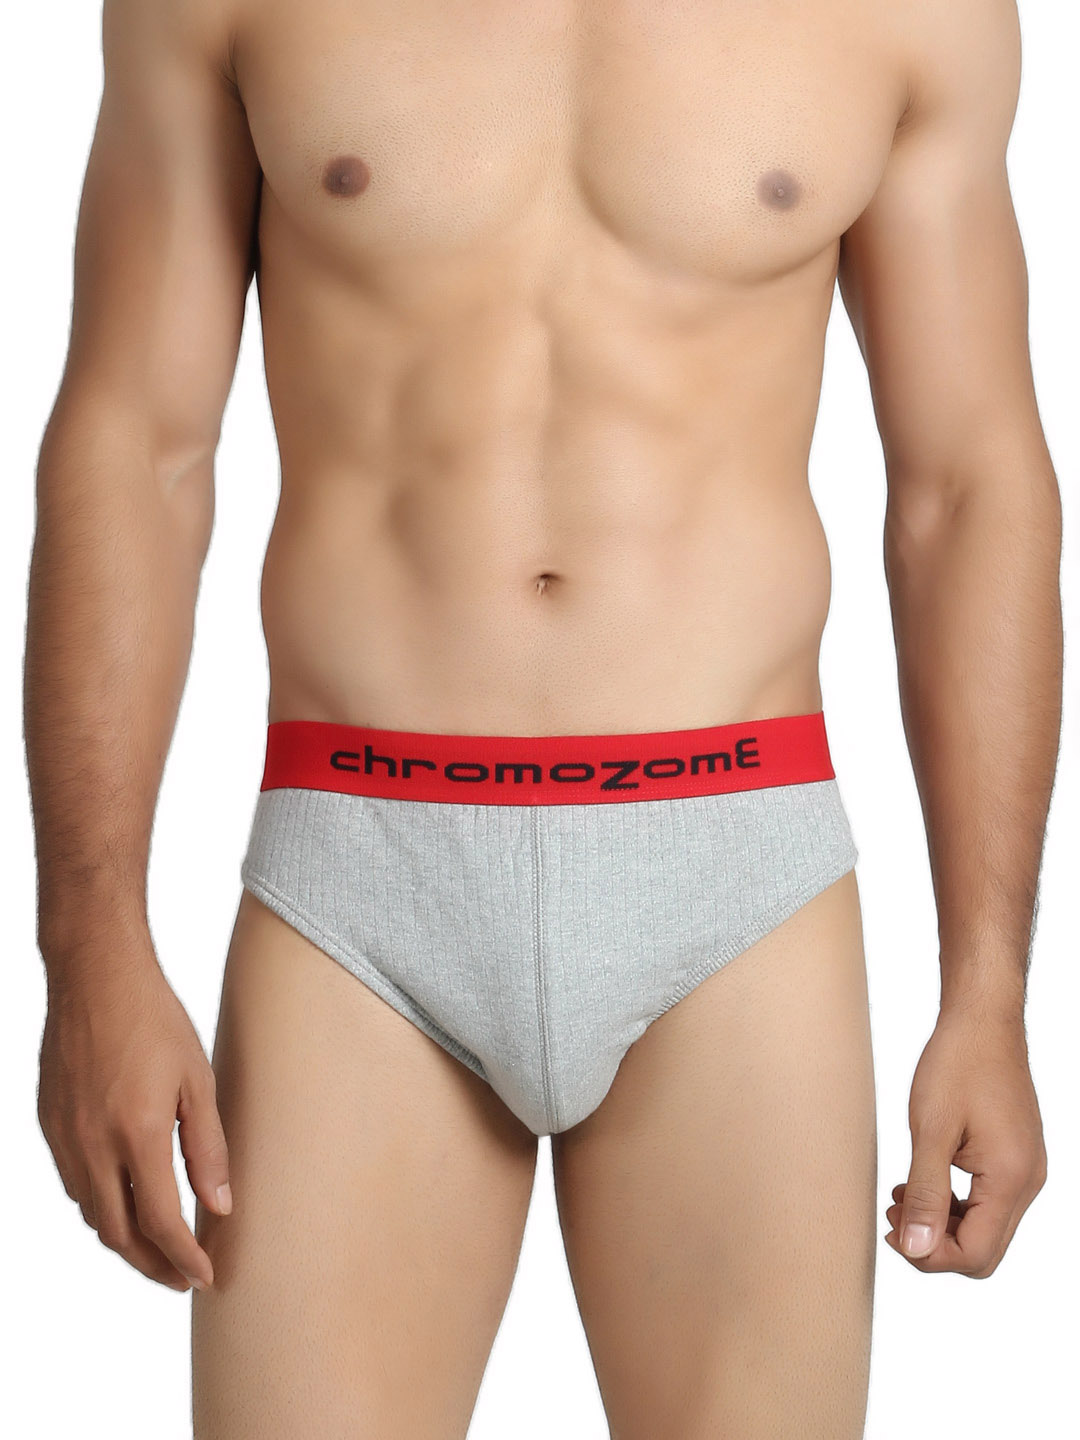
Chromozome Men Grey Melange Briefs
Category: Apparel / Innerwear / Briefs
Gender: Men
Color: Grey Melange
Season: Summer 2016
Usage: Casual